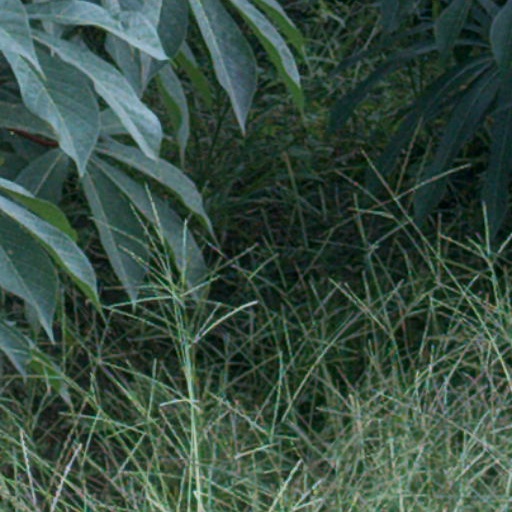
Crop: cassava